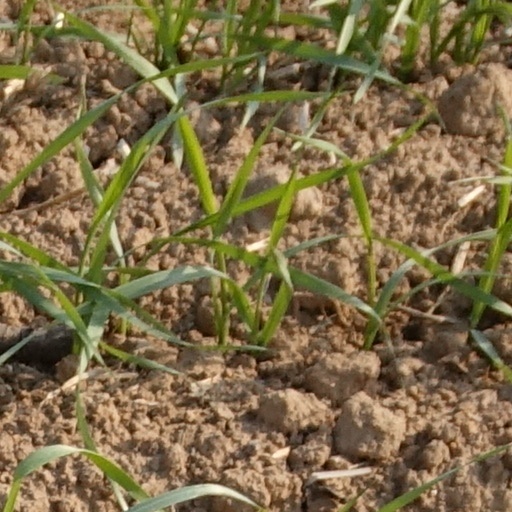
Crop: wheat